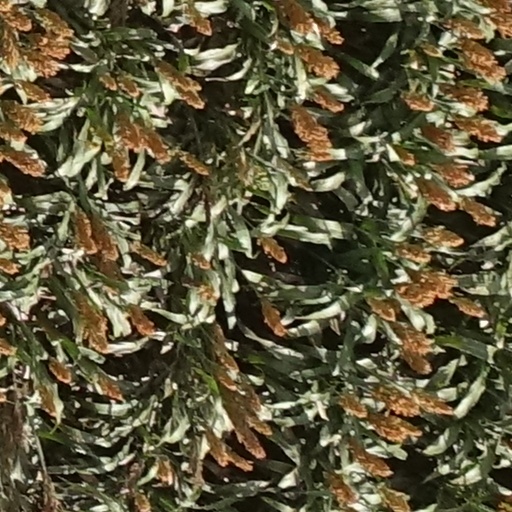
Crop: sorghum